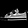
Label: Sneaker